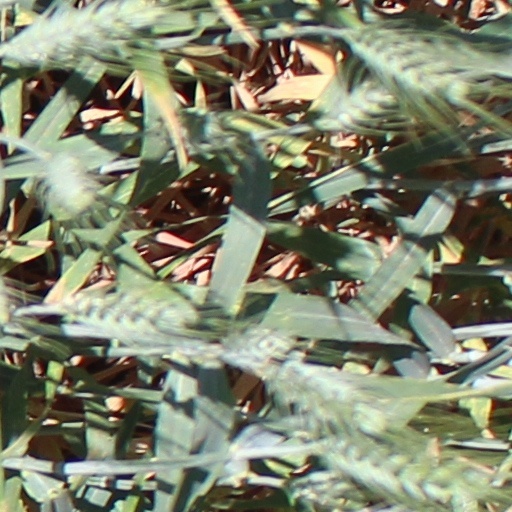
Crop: wheat